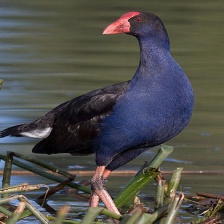
Species: PURPLE SWAMPHEN
Scientific name: PORPHYRIO PORPHYRIO
ImageNet parent category: european_gallinule